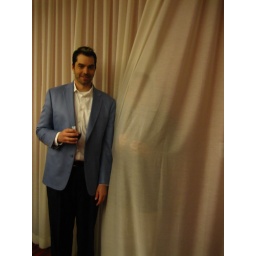
Matt and...a mysterious person hiding in the curtain